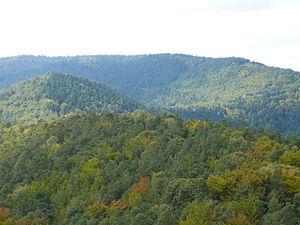
La Vasgovie est le nom d'une petite région à cheval sur la frontière franco-allemande dans les Vosges du Nord — départements de la Moselle et du Bas-Rhin — et dans le sud du Palatinat en Allemagne.